Marie Grace Augustin

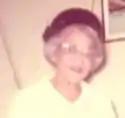

Marie Grace Augustin, OBE (2 June 1897 – 30 March 1996), commonly known as Grace Augustin, was a Saint Lucian businesswoman and politician. After attaining a nursing and midwifery degree, she studied law, but was refused permission to take a bar examination based on her gender. Instead, Augustin became the first woman in Saint Lucia to manage a large estate, becoming a planter. She was the first woman to be nominated as a parliamentarian in St. Lucia and become the first female member of the legislature.